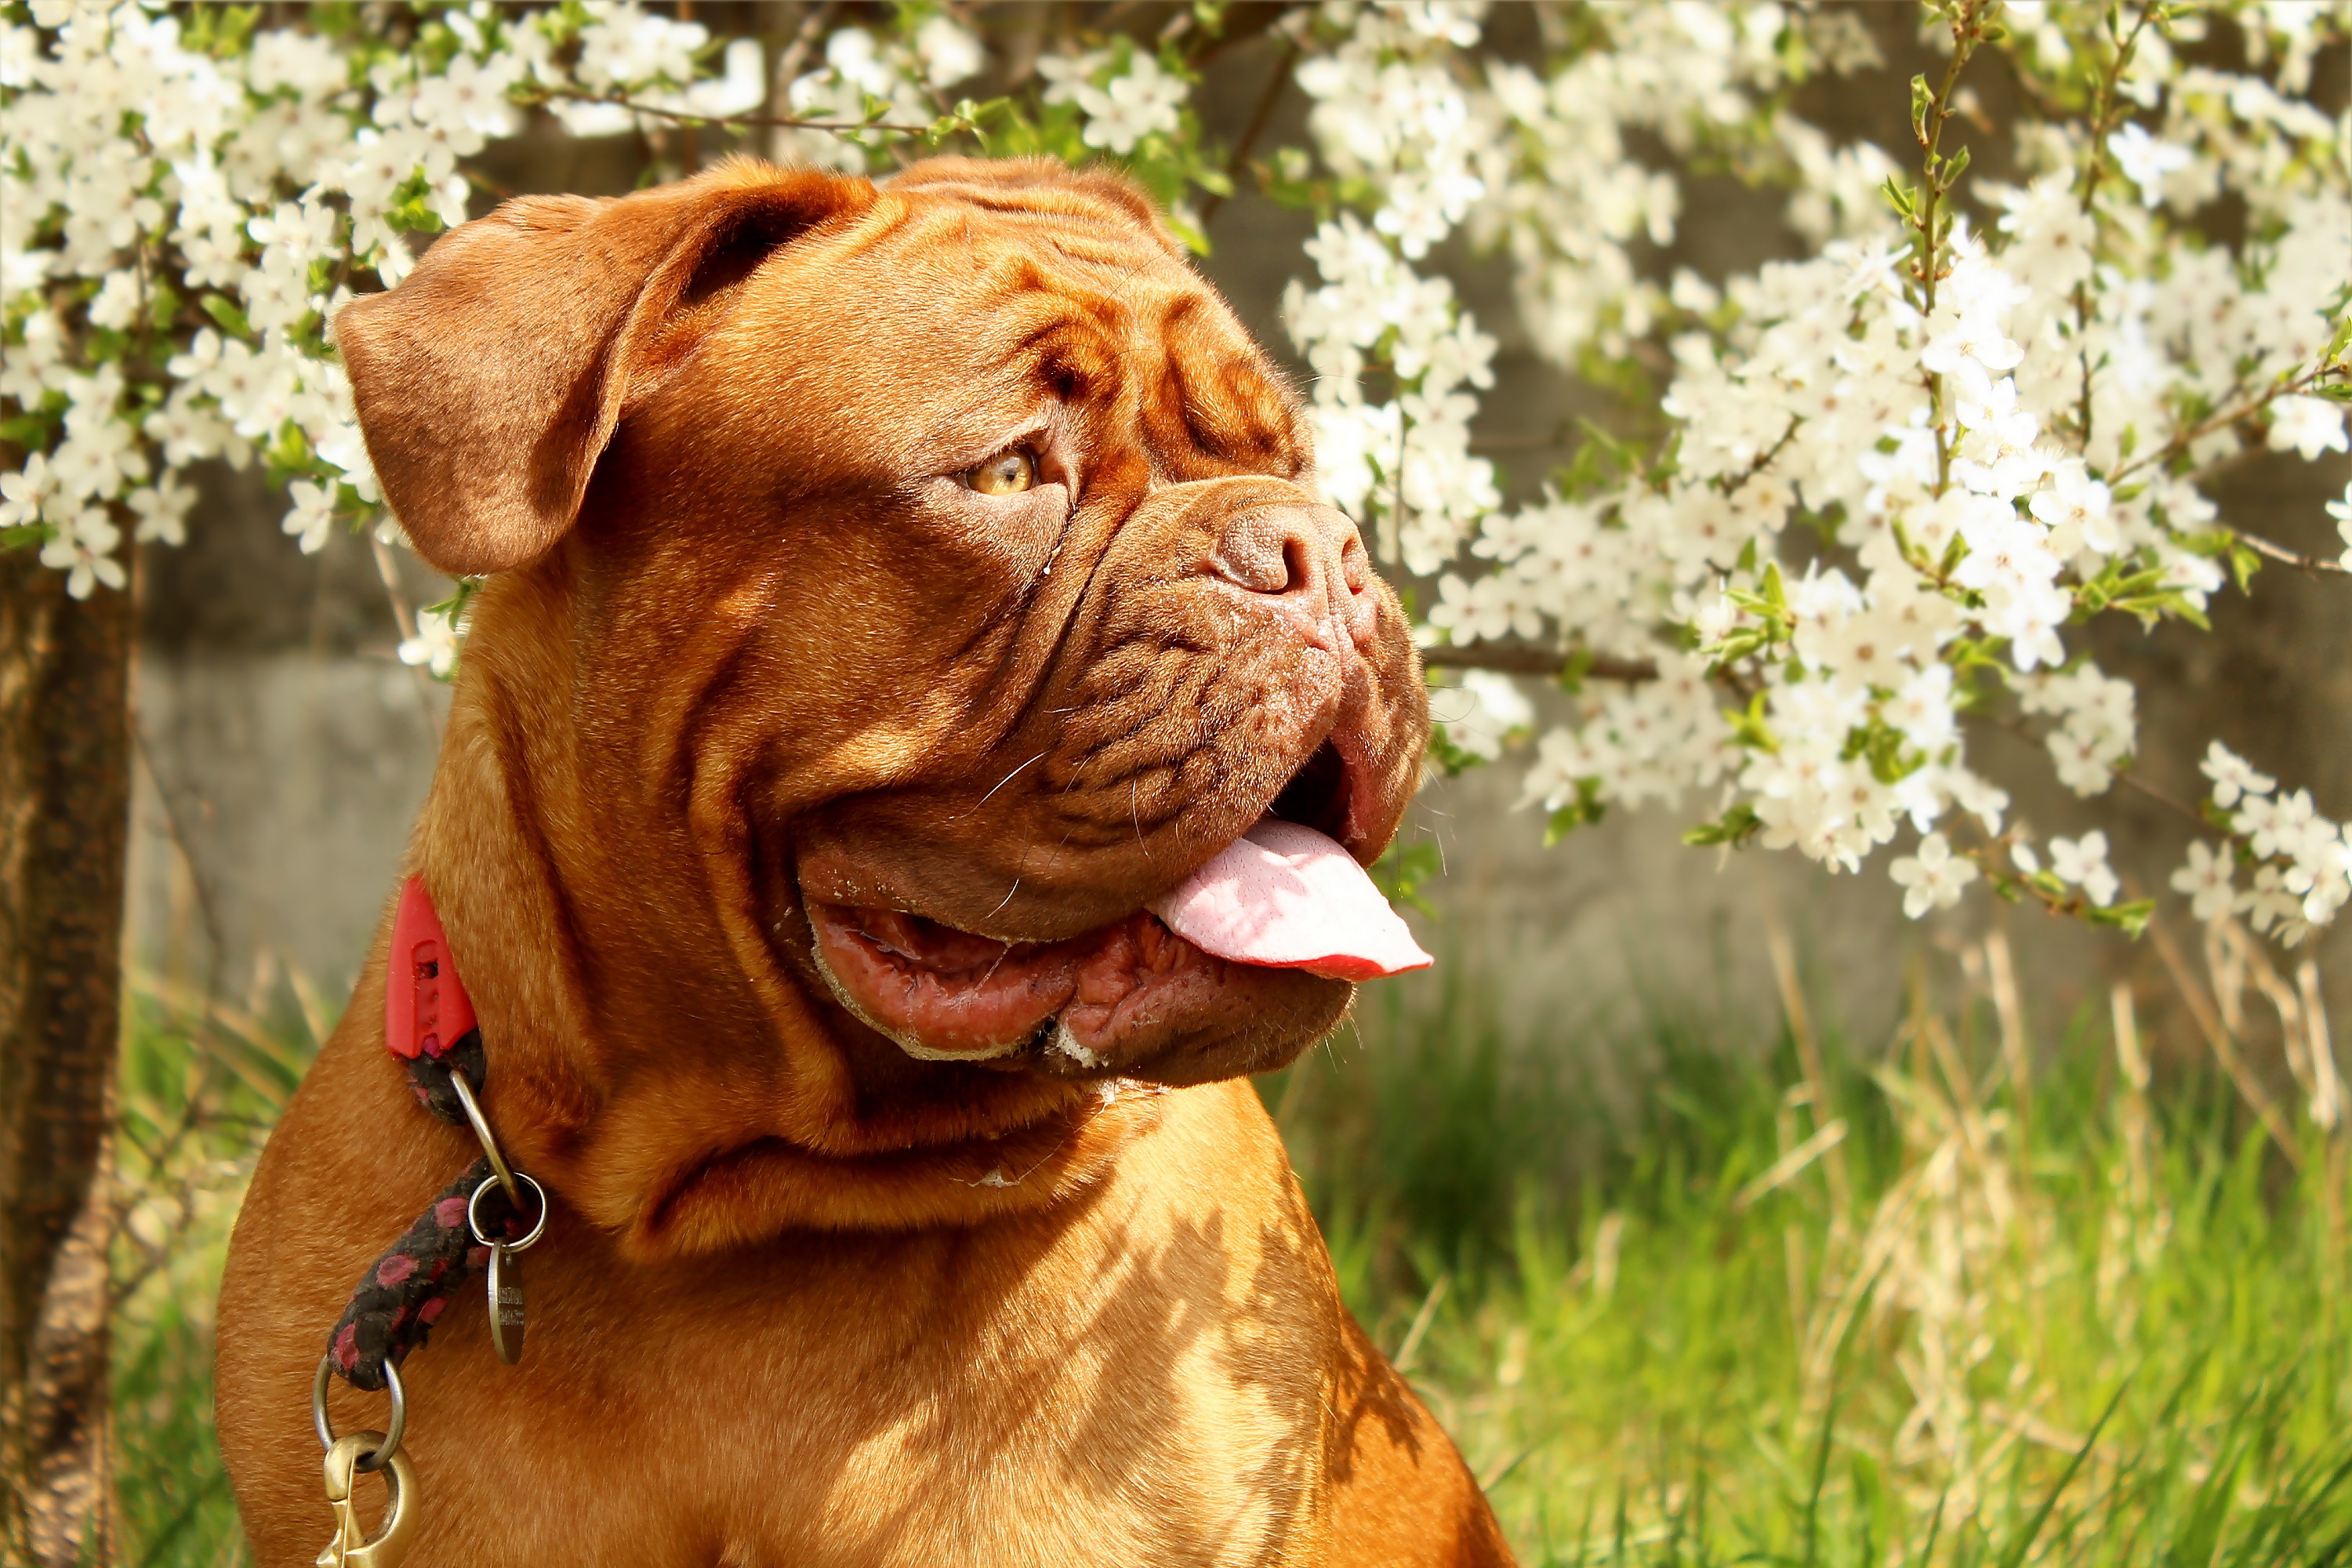
flower, dog, animal, spring, romance, romantic, mammal, flowers, beast, vertebrate, dog breed, guard dog, dogue de bordeaux, french mastiff, dog like mammal, on the prowl, on the hunt